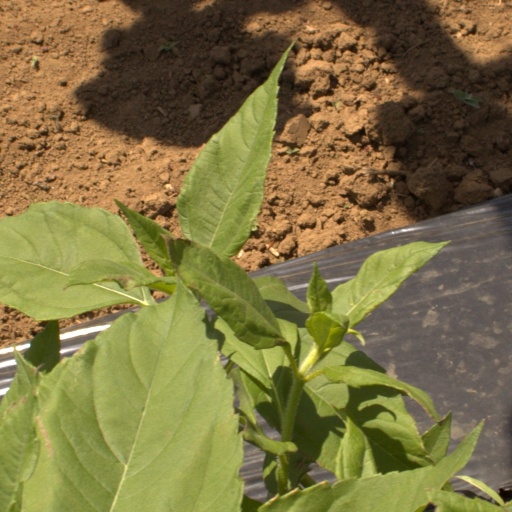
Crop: Jerusalem artichoke